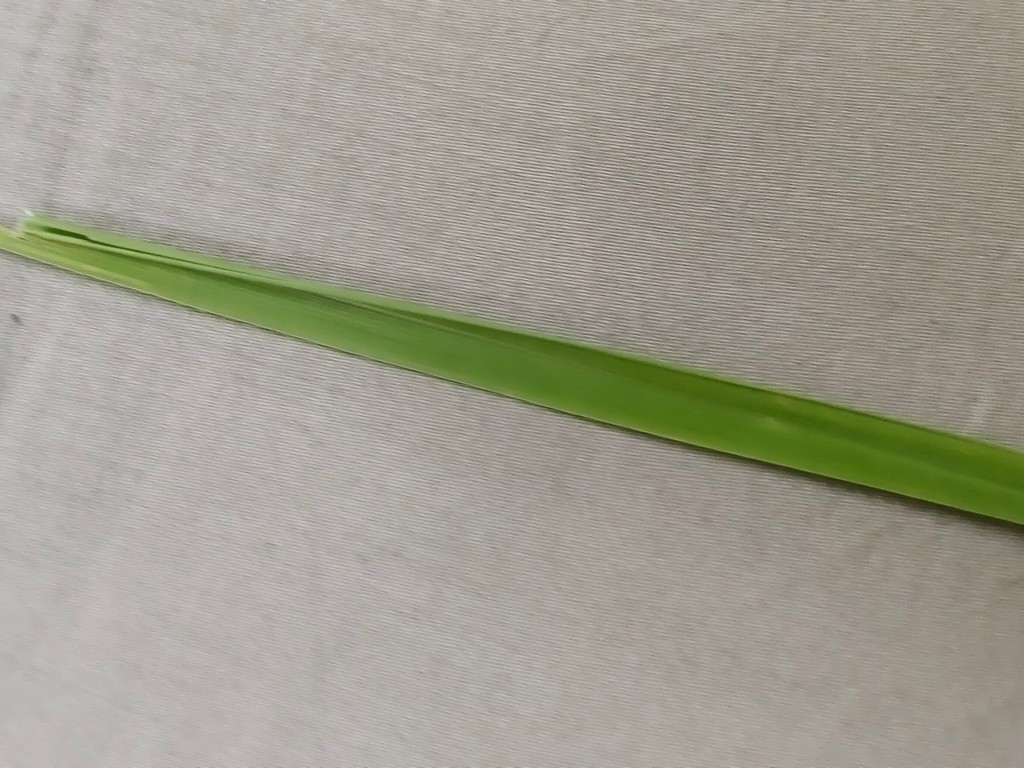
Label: Healthy